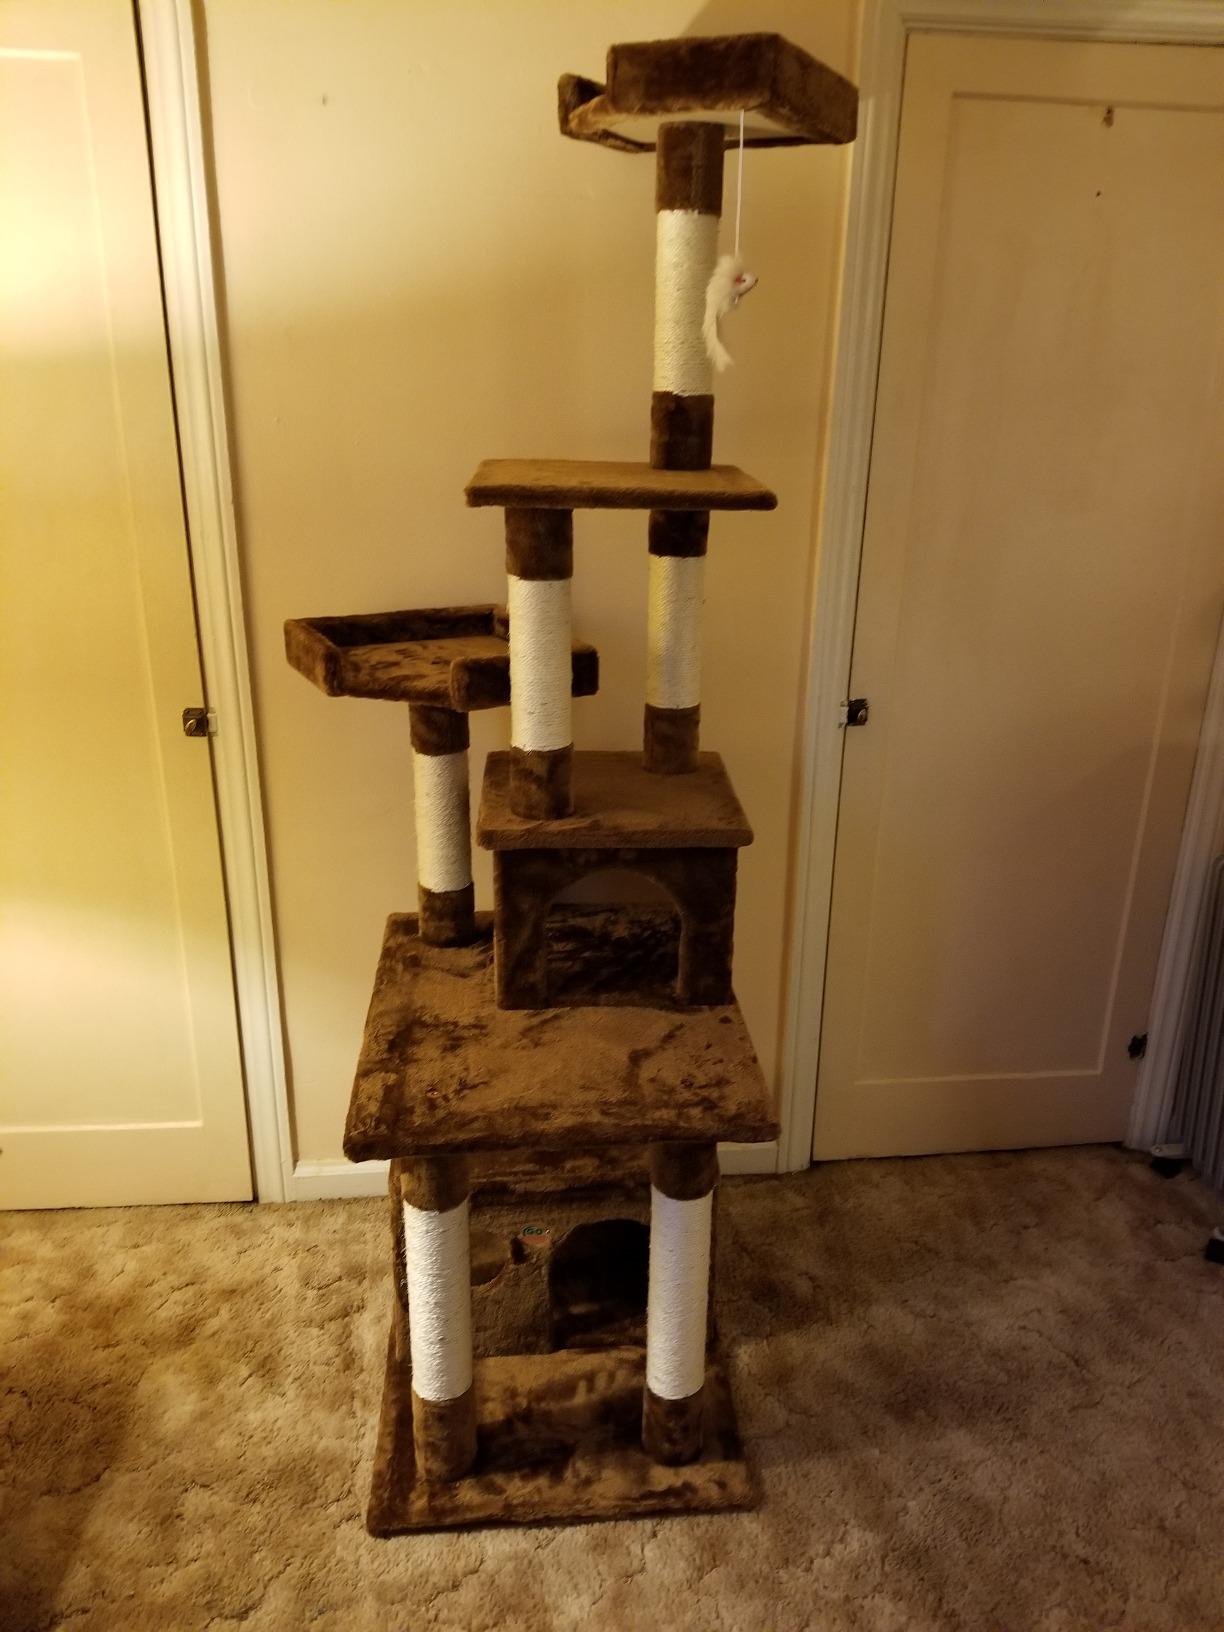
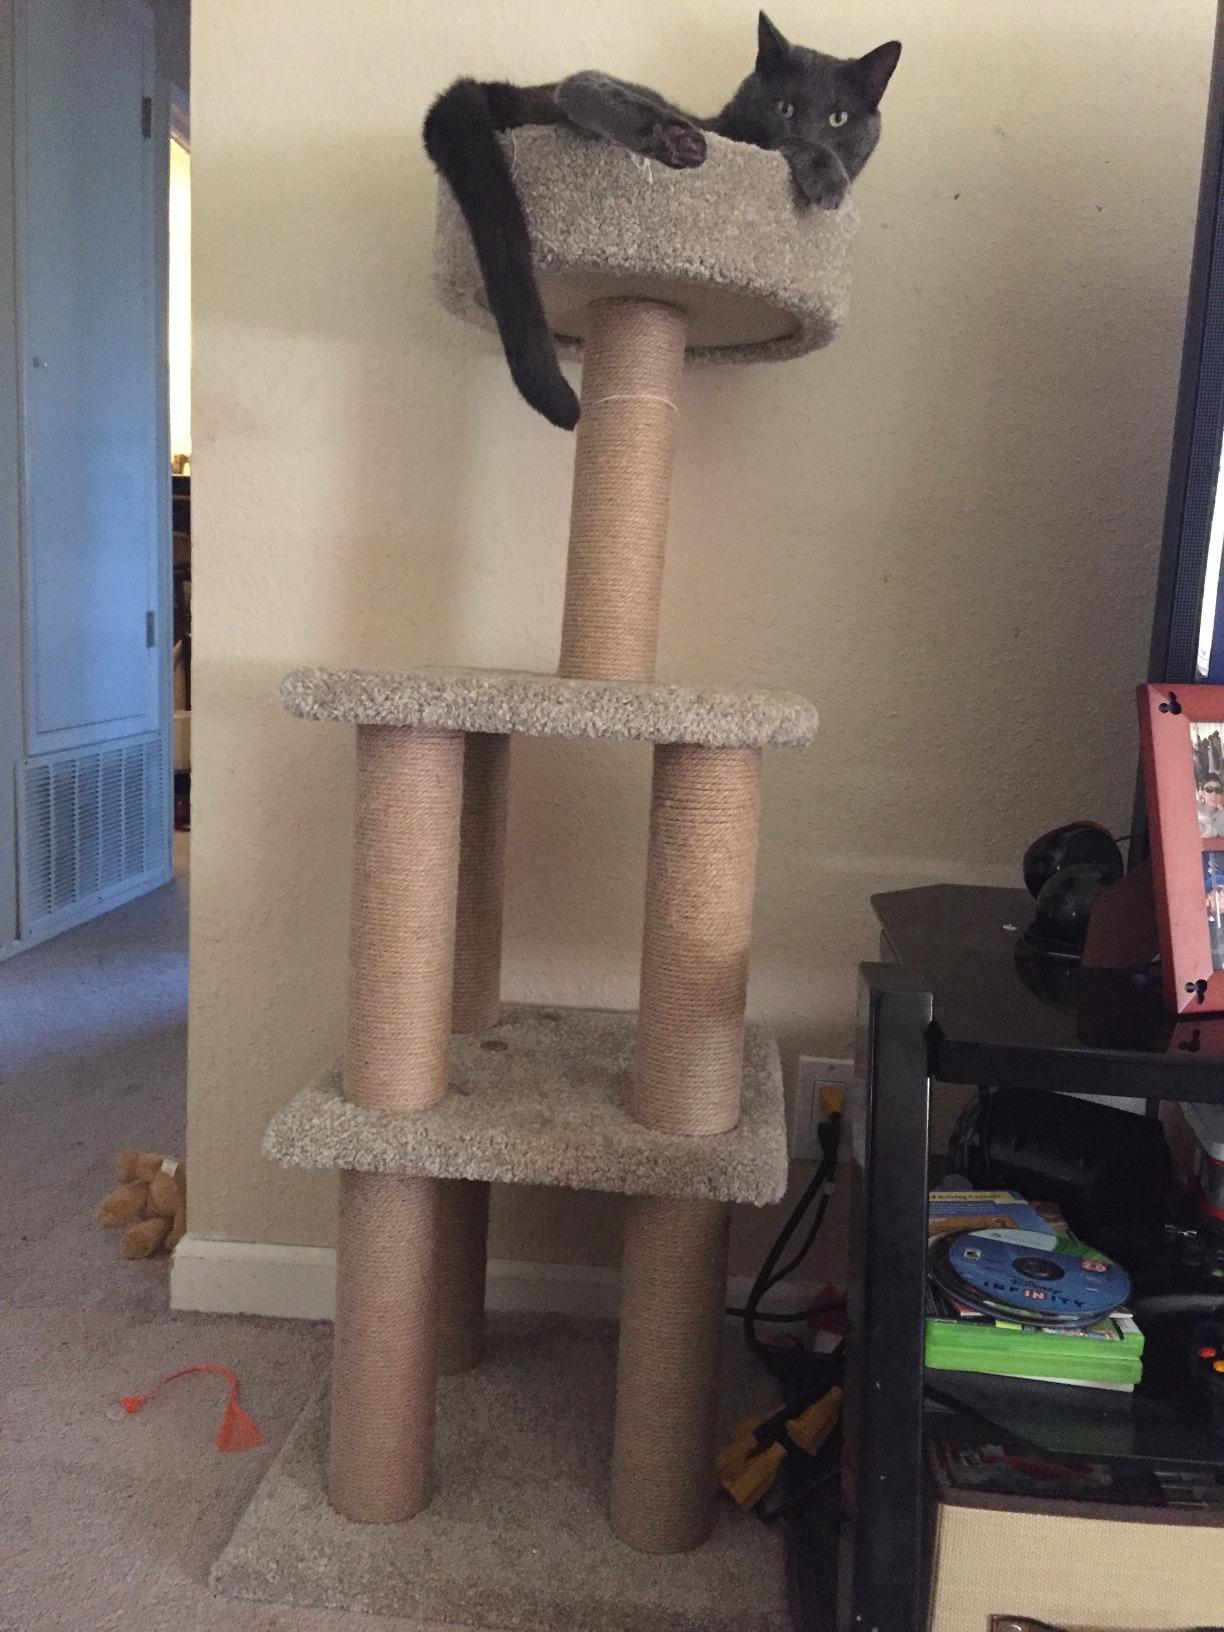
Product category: items_cat tree
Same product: no